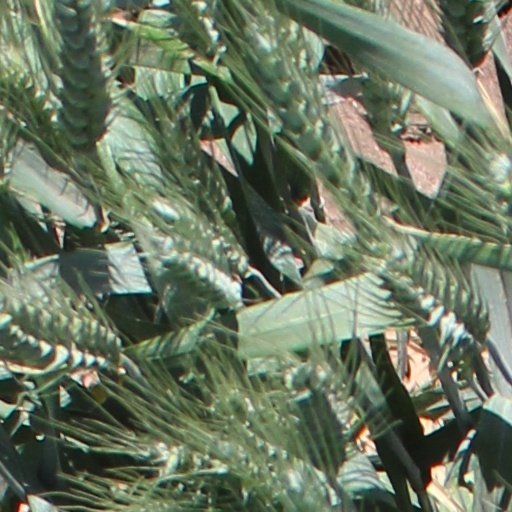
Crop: wheat